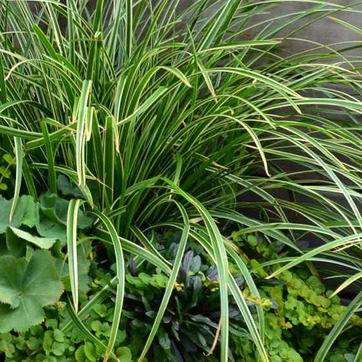
Material: foliage